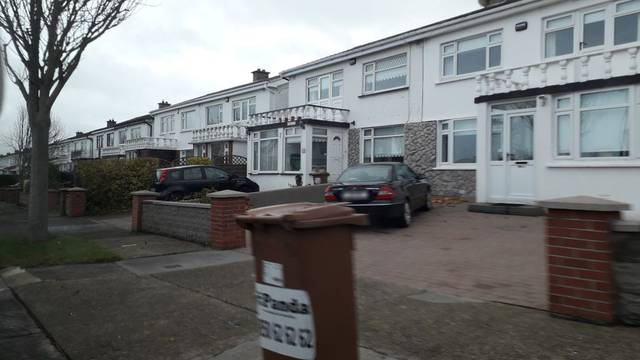
Region: Ireland
Coordinates: 53.445, -6.135